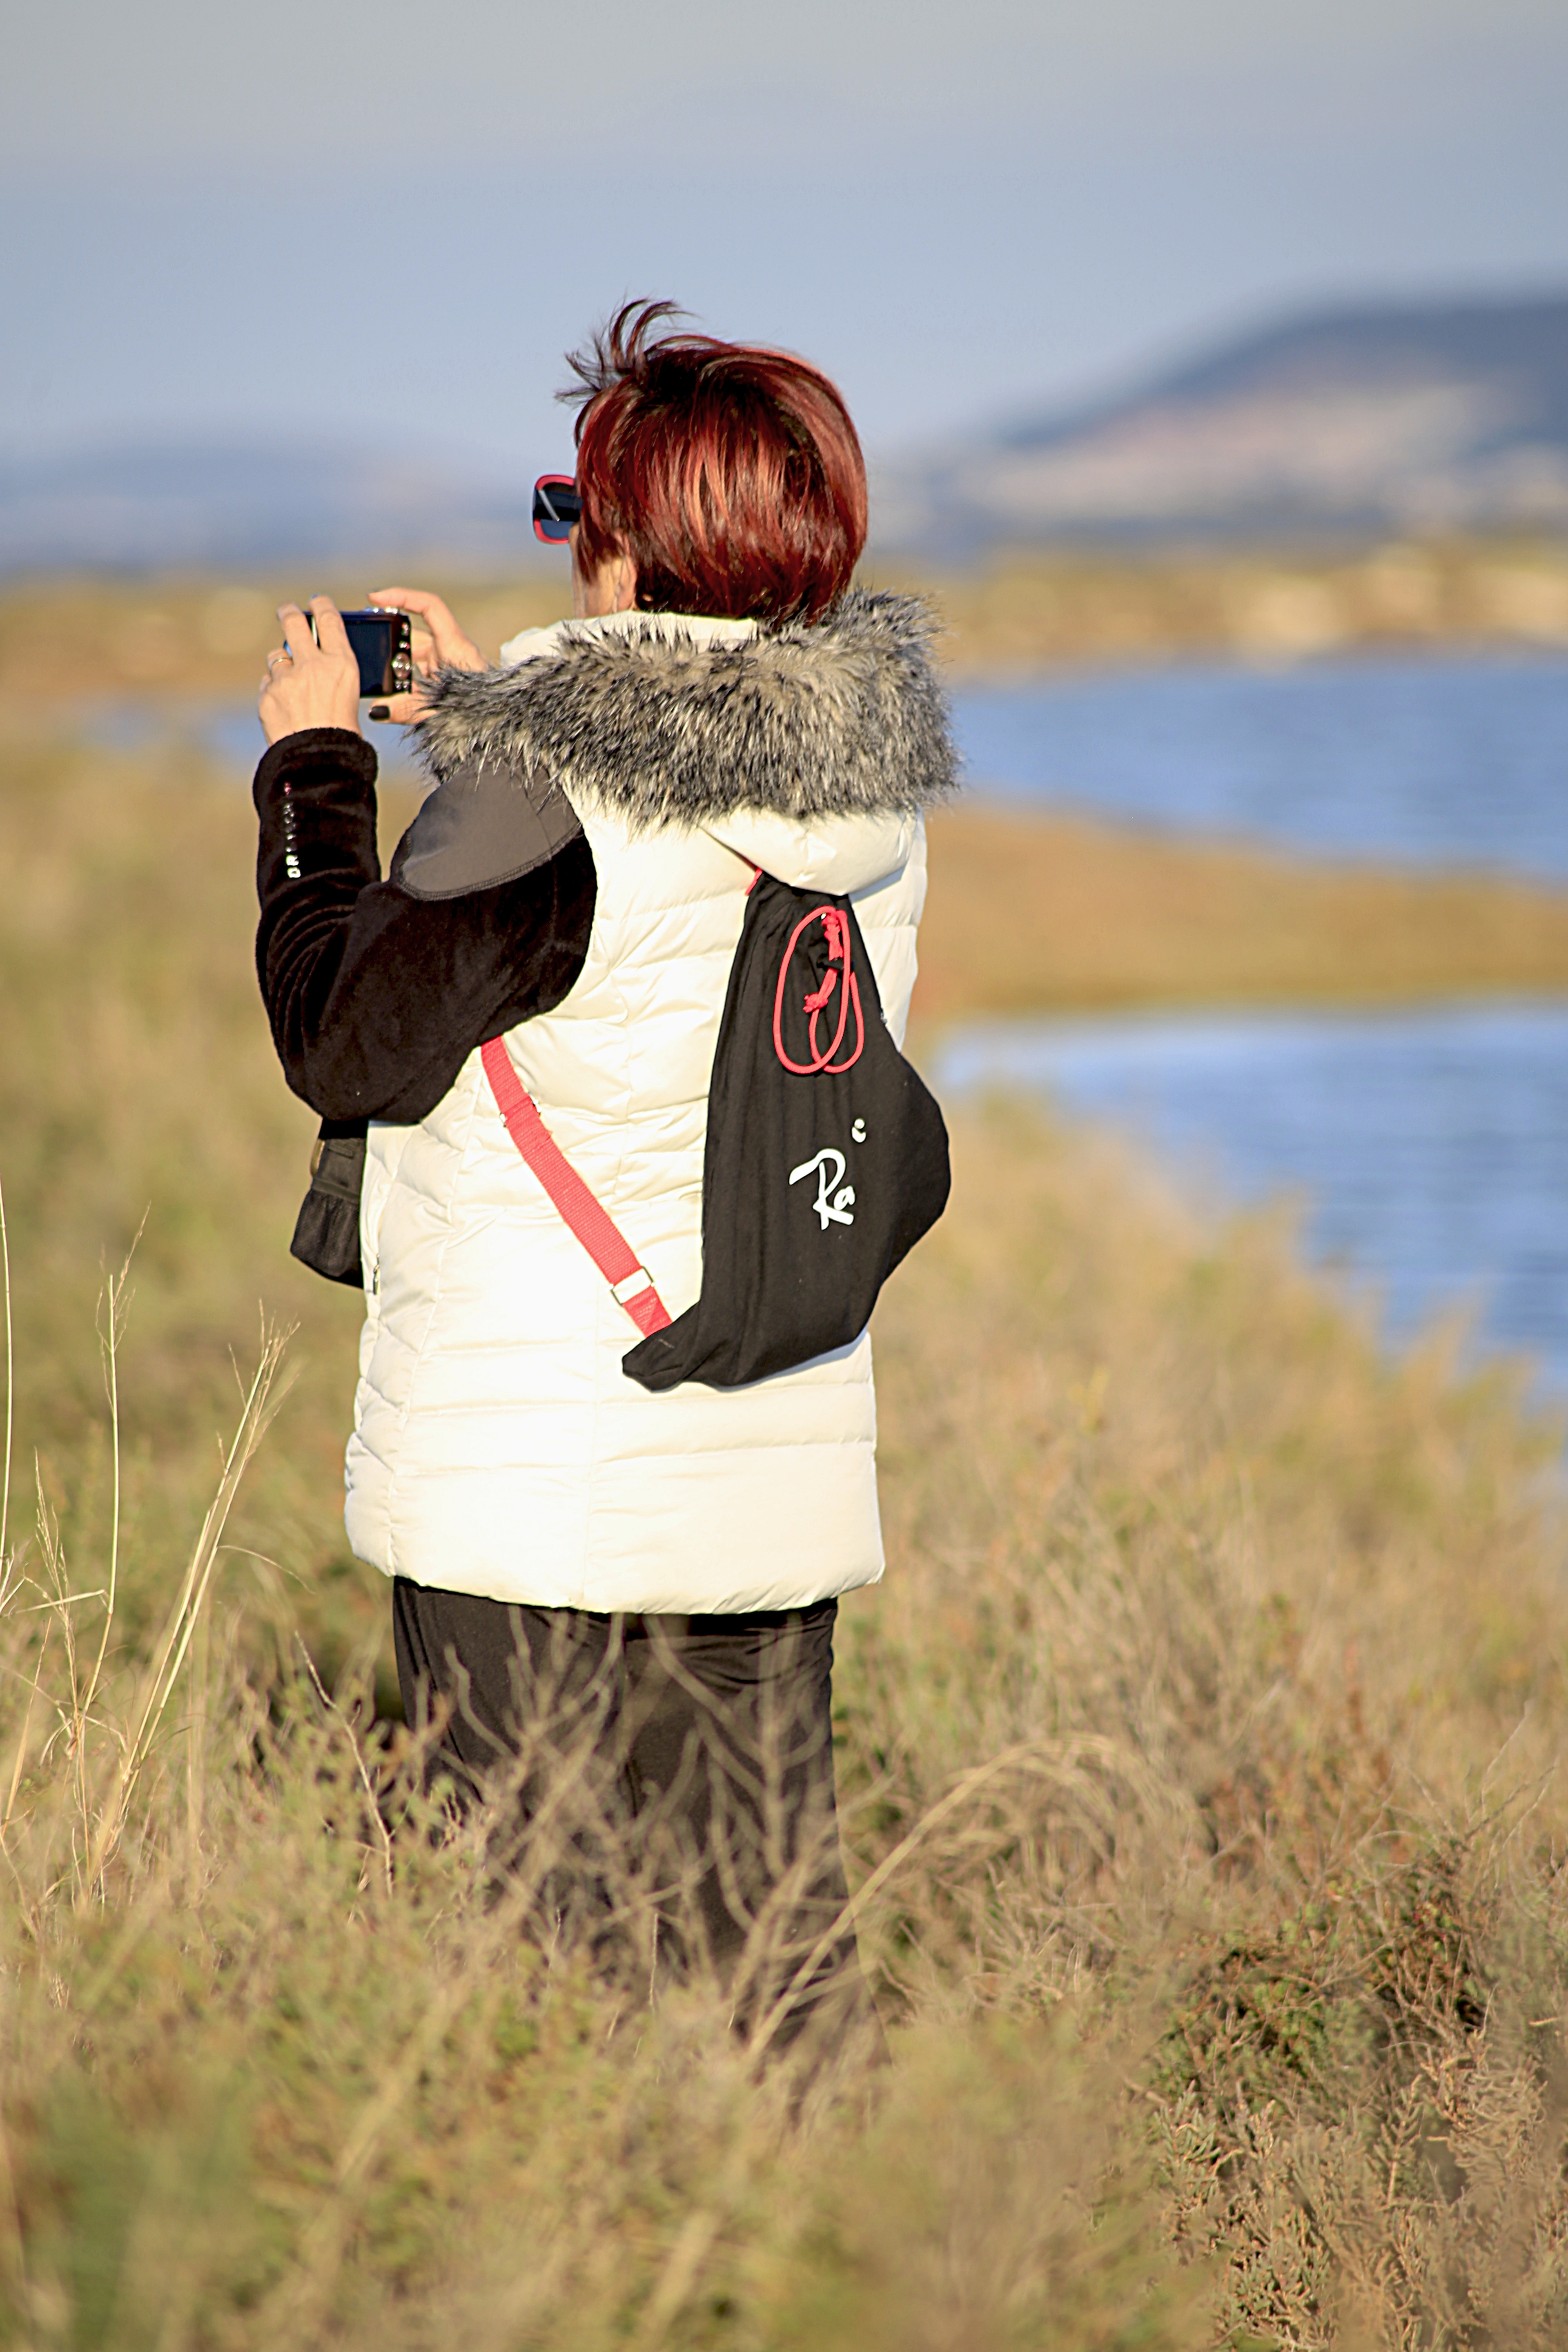
landscape, water, nature, person, people, girl, woman, photographer, spring, seascape, holiday, child, tourists, picture, photograph, beauty, emotion, interaction